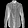
Label: Shirt